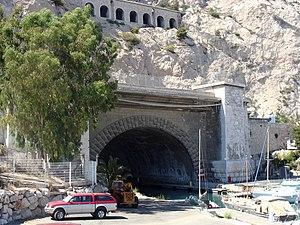
L'Estaque est un quartier du 16ᵉ arrondissement de Marseille, au nord-ouest de la ville. Ses habitants sont les Estaquéens.
Le canal de Marseille au Rhône est un canal maritime reliant Marseille à Martigues. Il doit son nom au fait qu'il était relié, par l'intermédiaire du chenal de Caronte, à l'ancien
Le tunnel du Rove est un tunnel-canal maritime percé sous la chaîne de l'Estaque, qui fait communiquer le nord de la rade de Marseille avec l'étang de Berre. Achevé en 1926, il est l'ouvrage d'art principal du canal de Marseille au Rhône, mais, obstrué par un éboulement, il est hors service depuis 1963.